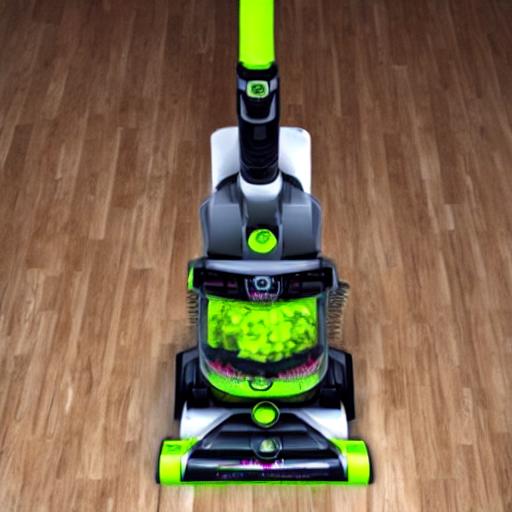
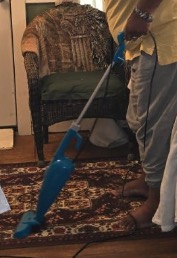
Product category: items_vacuum
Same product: no